Bruce Nauman

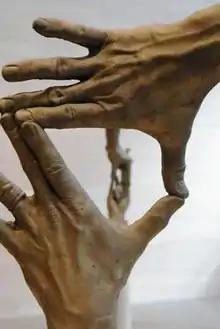
"Fifteen Pairs of Hands" (1996) in the collection of the National Gallery of Art

His "Self Portrait as a Fountain" (1966) shows the artist spouting a stream of water from his mouth. At the end of the 1960s, Nauman began constructing claustrophobic and enclosed corridors and rooms that could be entered by visitors and which evoked the experience of being locked in and of being abandoned. A series of works inspired by one of the artist's dreams was brought together under the title of "Dream Passage" and created in 1983, 1984, and 1988. In his installation "Changing Light Corridor with Rooms" (1971), a long corridor is shrouded in darkness, whilst two rooms on either side are illuminated by bulbs that are timed to flash at different rates.